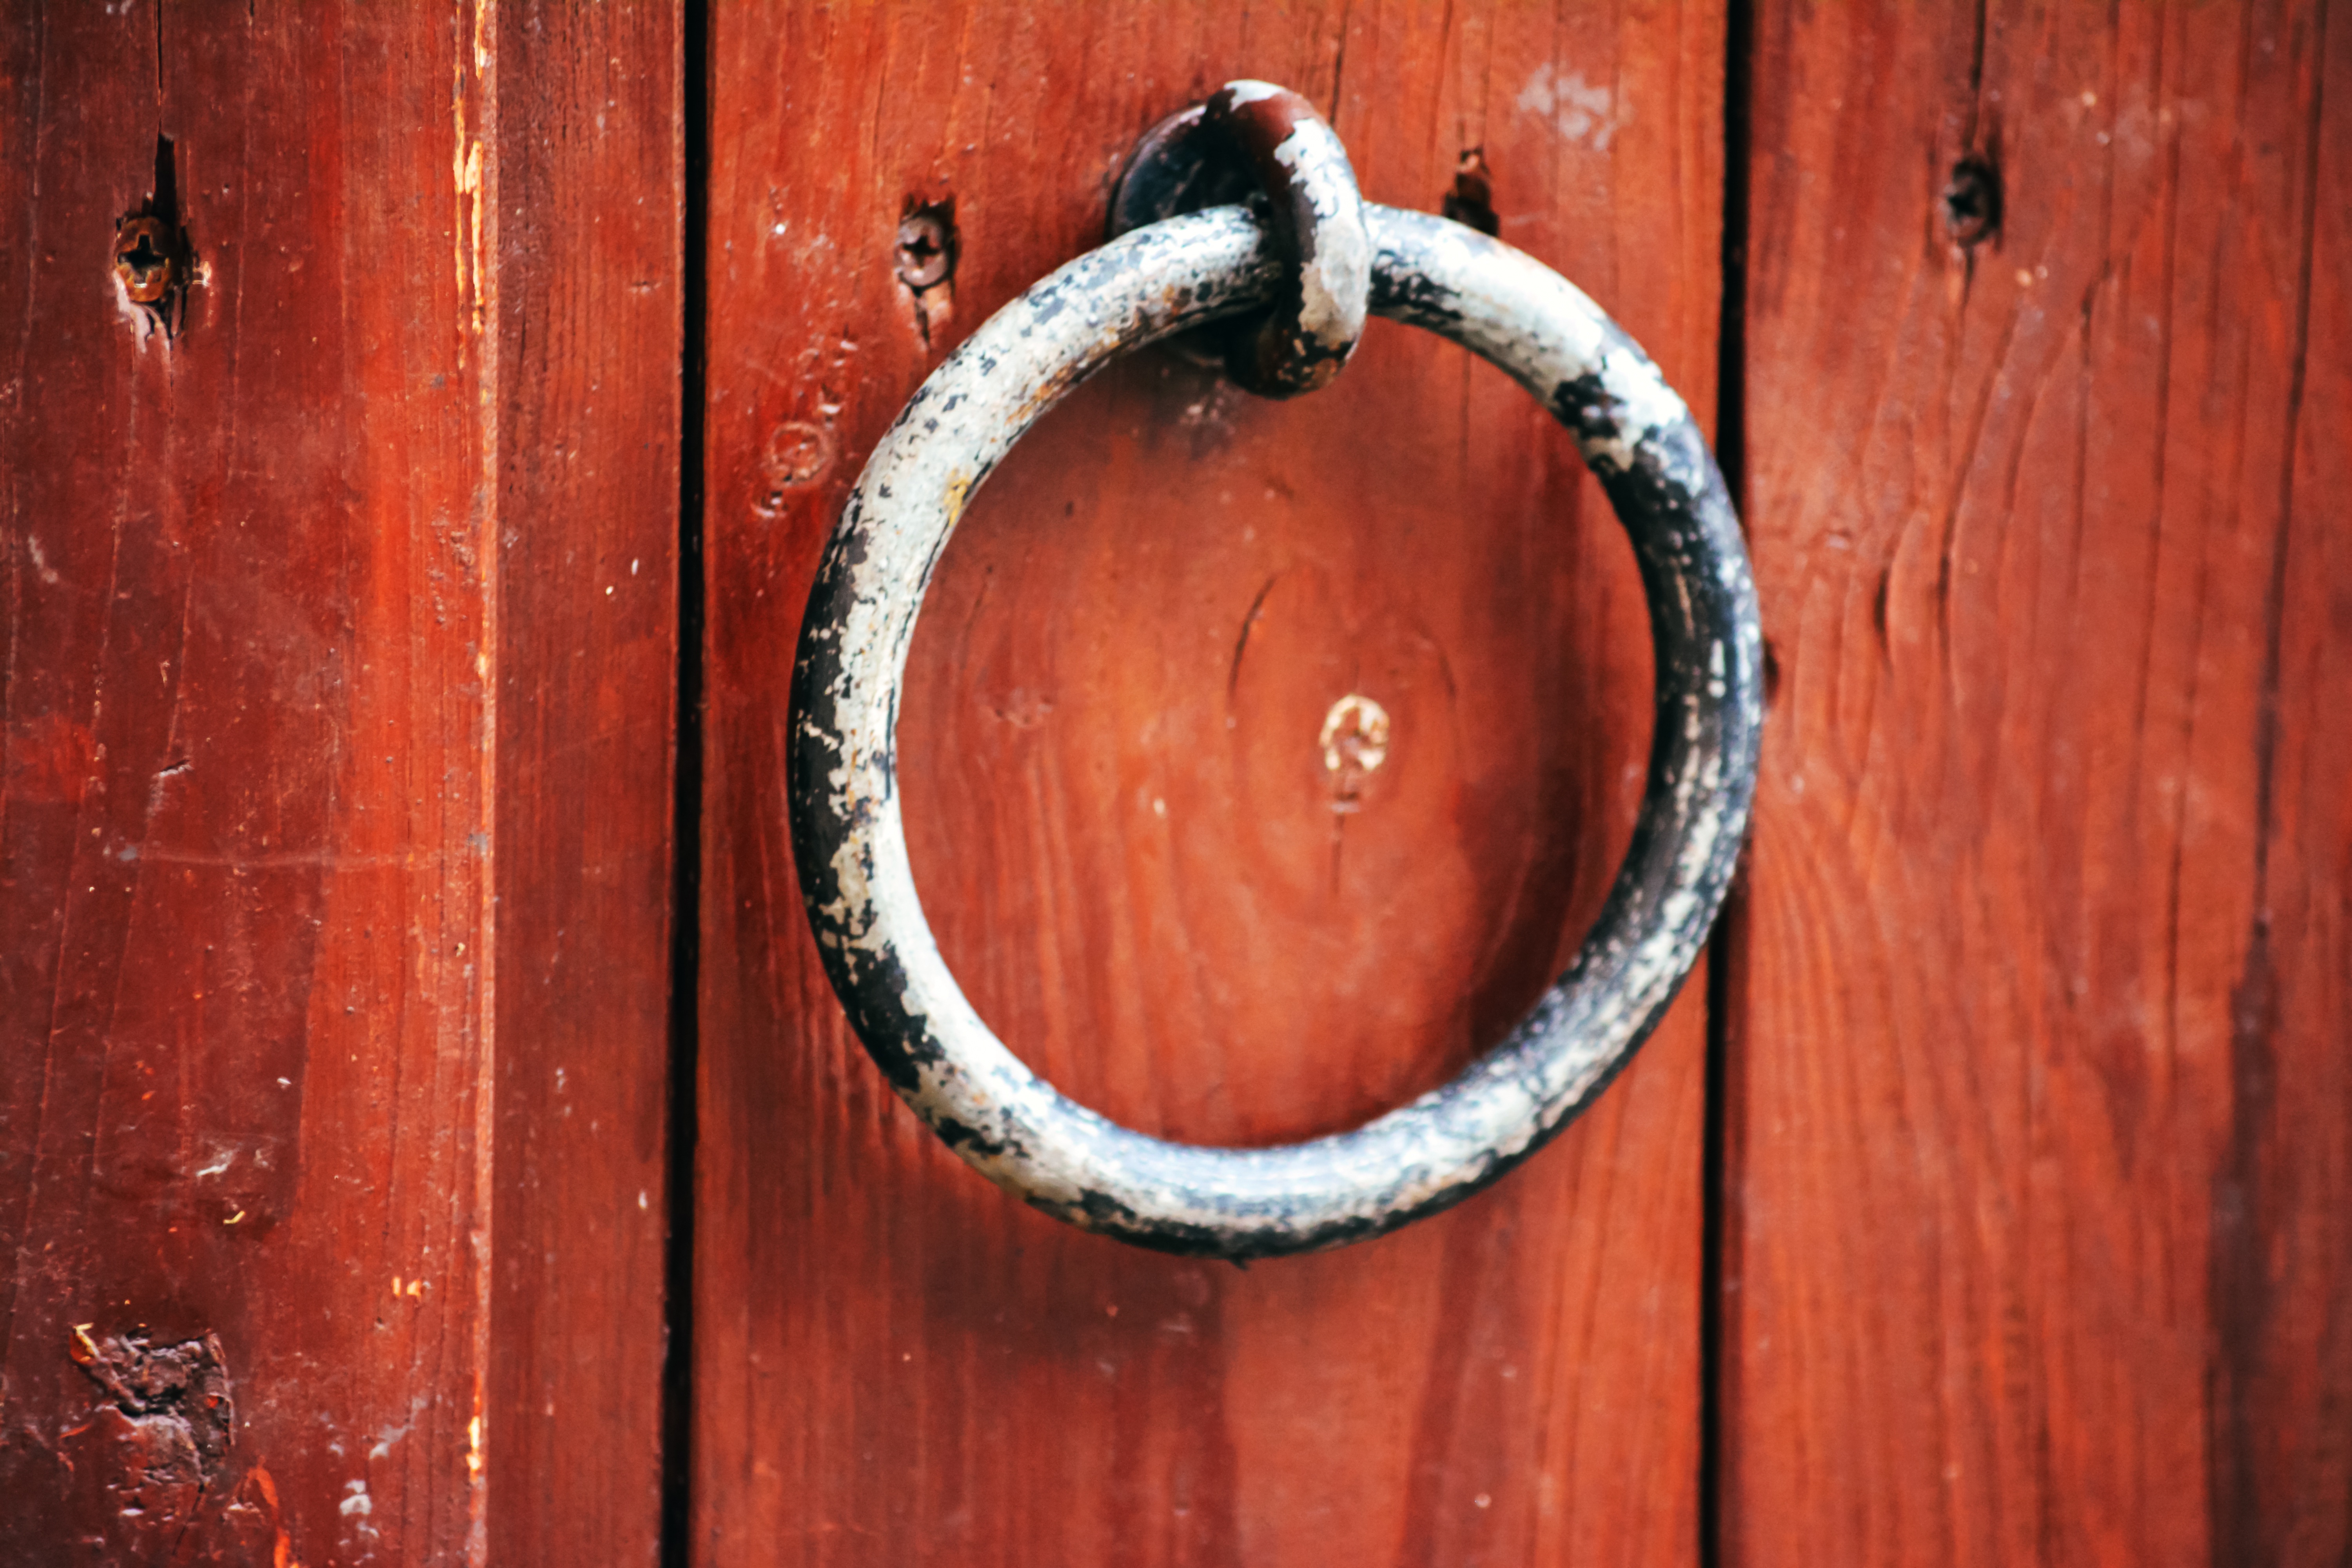
wood, number, red, circle